Q79 (New York City bus)

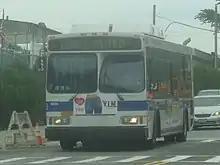
A 2004 Orion VII OG HEV (6466) on the Q36 operating on Little Neck Parkway, via the former Q79 route.

On January 7, 2013, weekday service along the Q79 route was restored with the extension of alternate Q36 trips from Jamaica Avenue to Little Neck along Little Neck Parkway. This extension also gave the Little Neck Parkway corridor a one-seat ride to the subway at the Jamaica–179th Street station, and the 169th Street station on Hillside Avenue. Q36 buses to the LIRR station in Little Neck were scheduled every 30 minutes, as opposed to connecting with every LIRR train due to the LIRR's erratic schedule, and to ensure reliability along the route. This change was made as part of the MTA's Service Enhancement Plan, which was released in July 2012, and was intended to restore network coverage. Starting in June 2025, all weekday and weekend buses run along Little Neck Parkway.